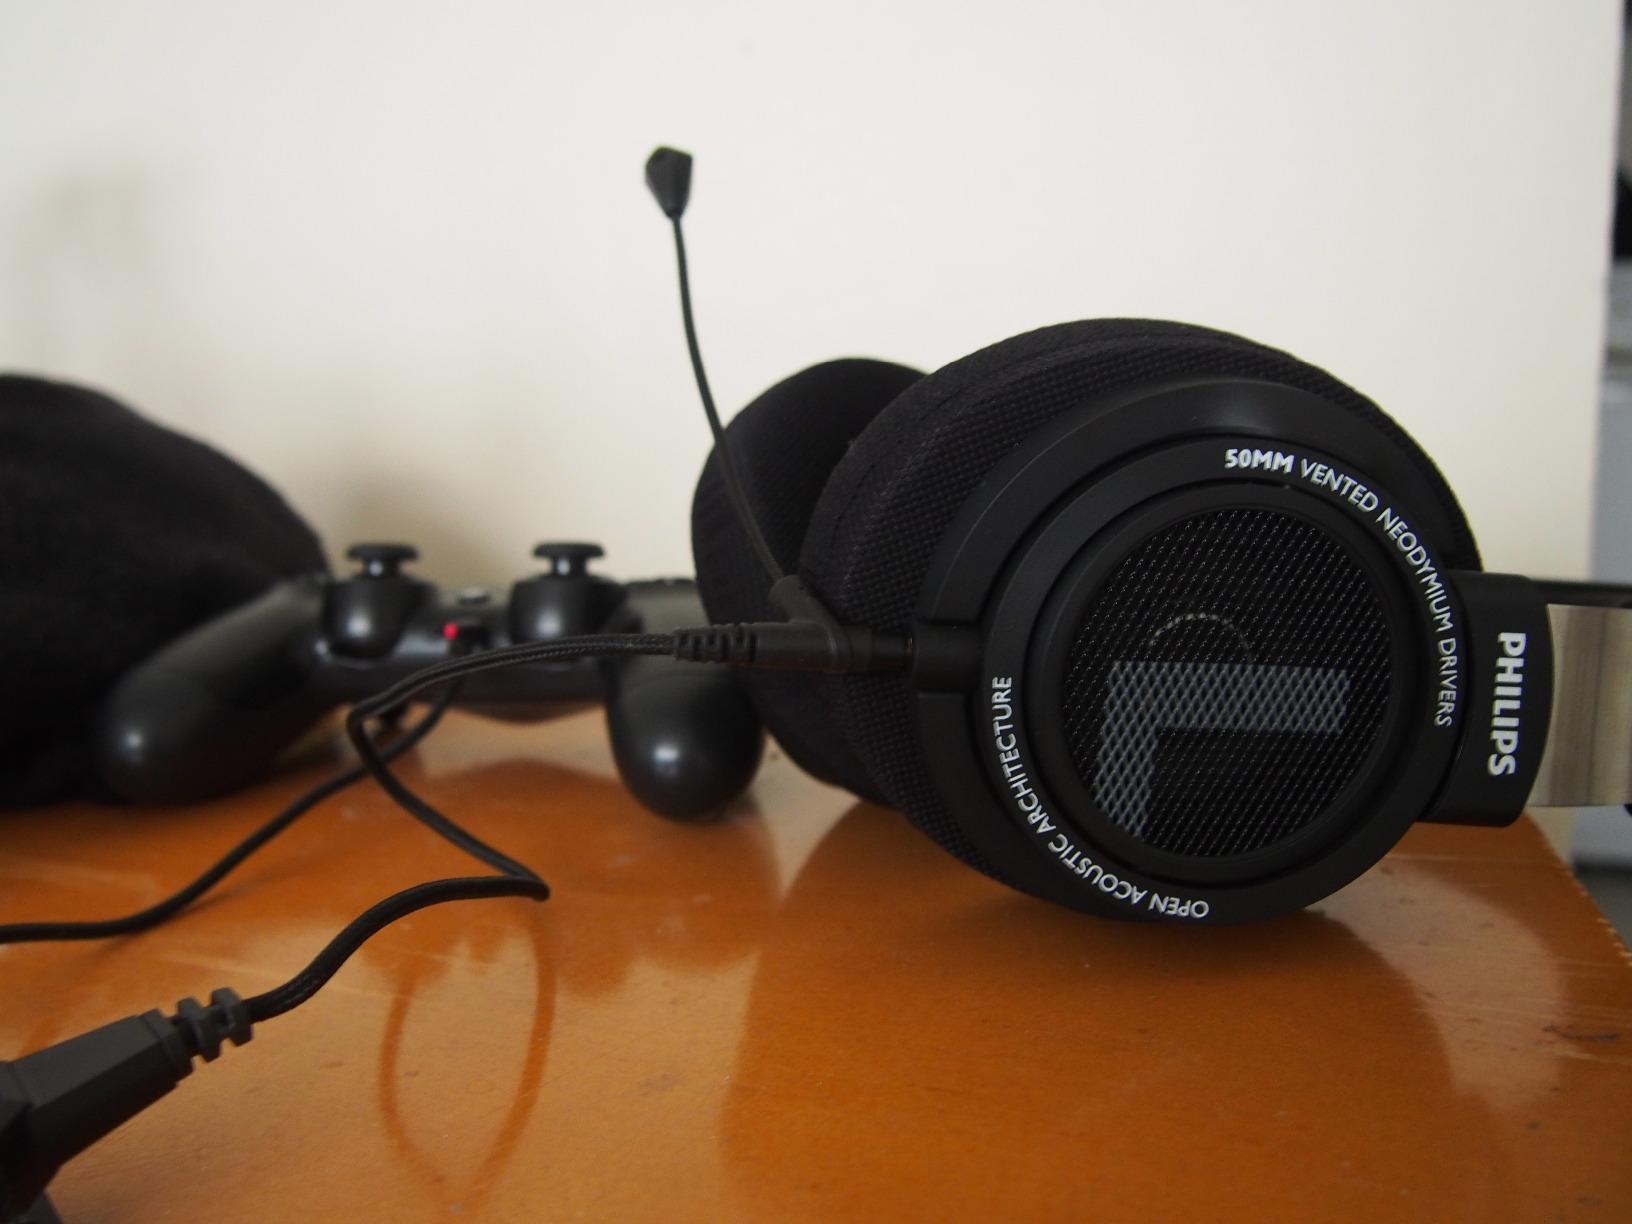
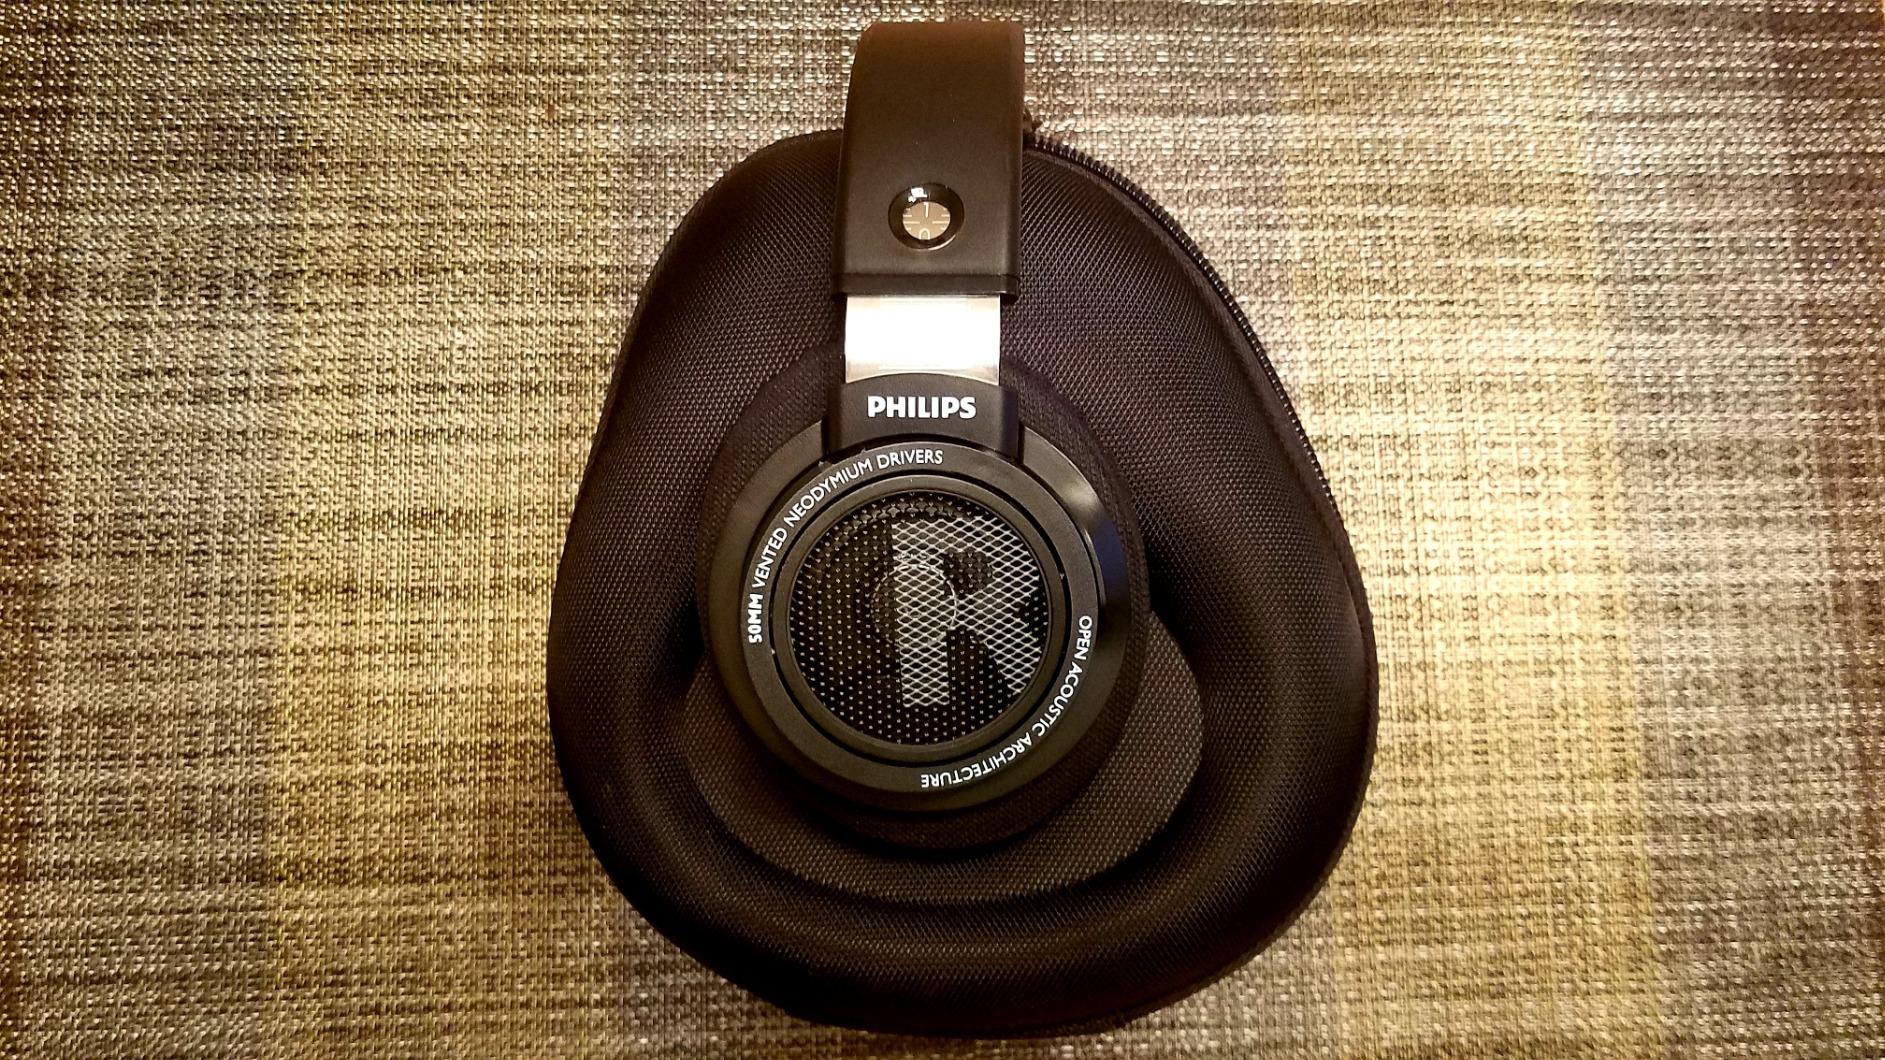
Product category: headphones
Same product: yes